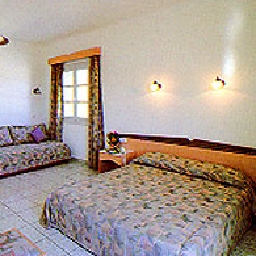
Room type: bedroom